The Intrepid Fox

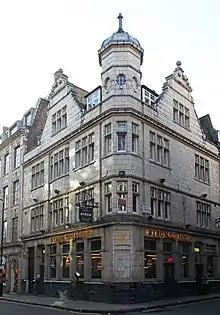
The former Intrepid Fox premises in Wardour Street

The Intrepid Fox was a pub at 97–99 Wardour Street, Soho, London, established in 1784 by the publican Samuel House, who named it after the prominent British Whig statesman Charles James Fox. The pub was located on the corner of Wardour Street and Peter Street.